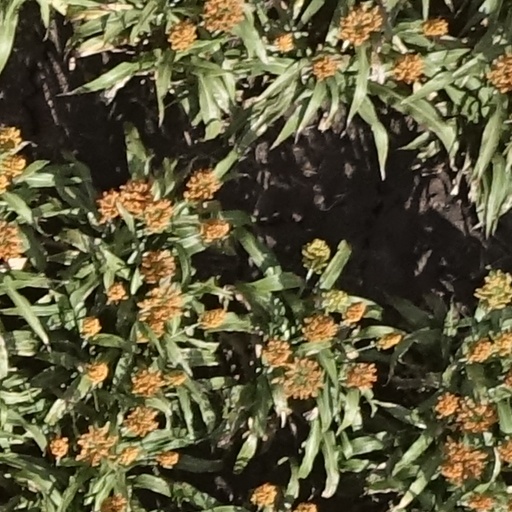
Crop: sorghum